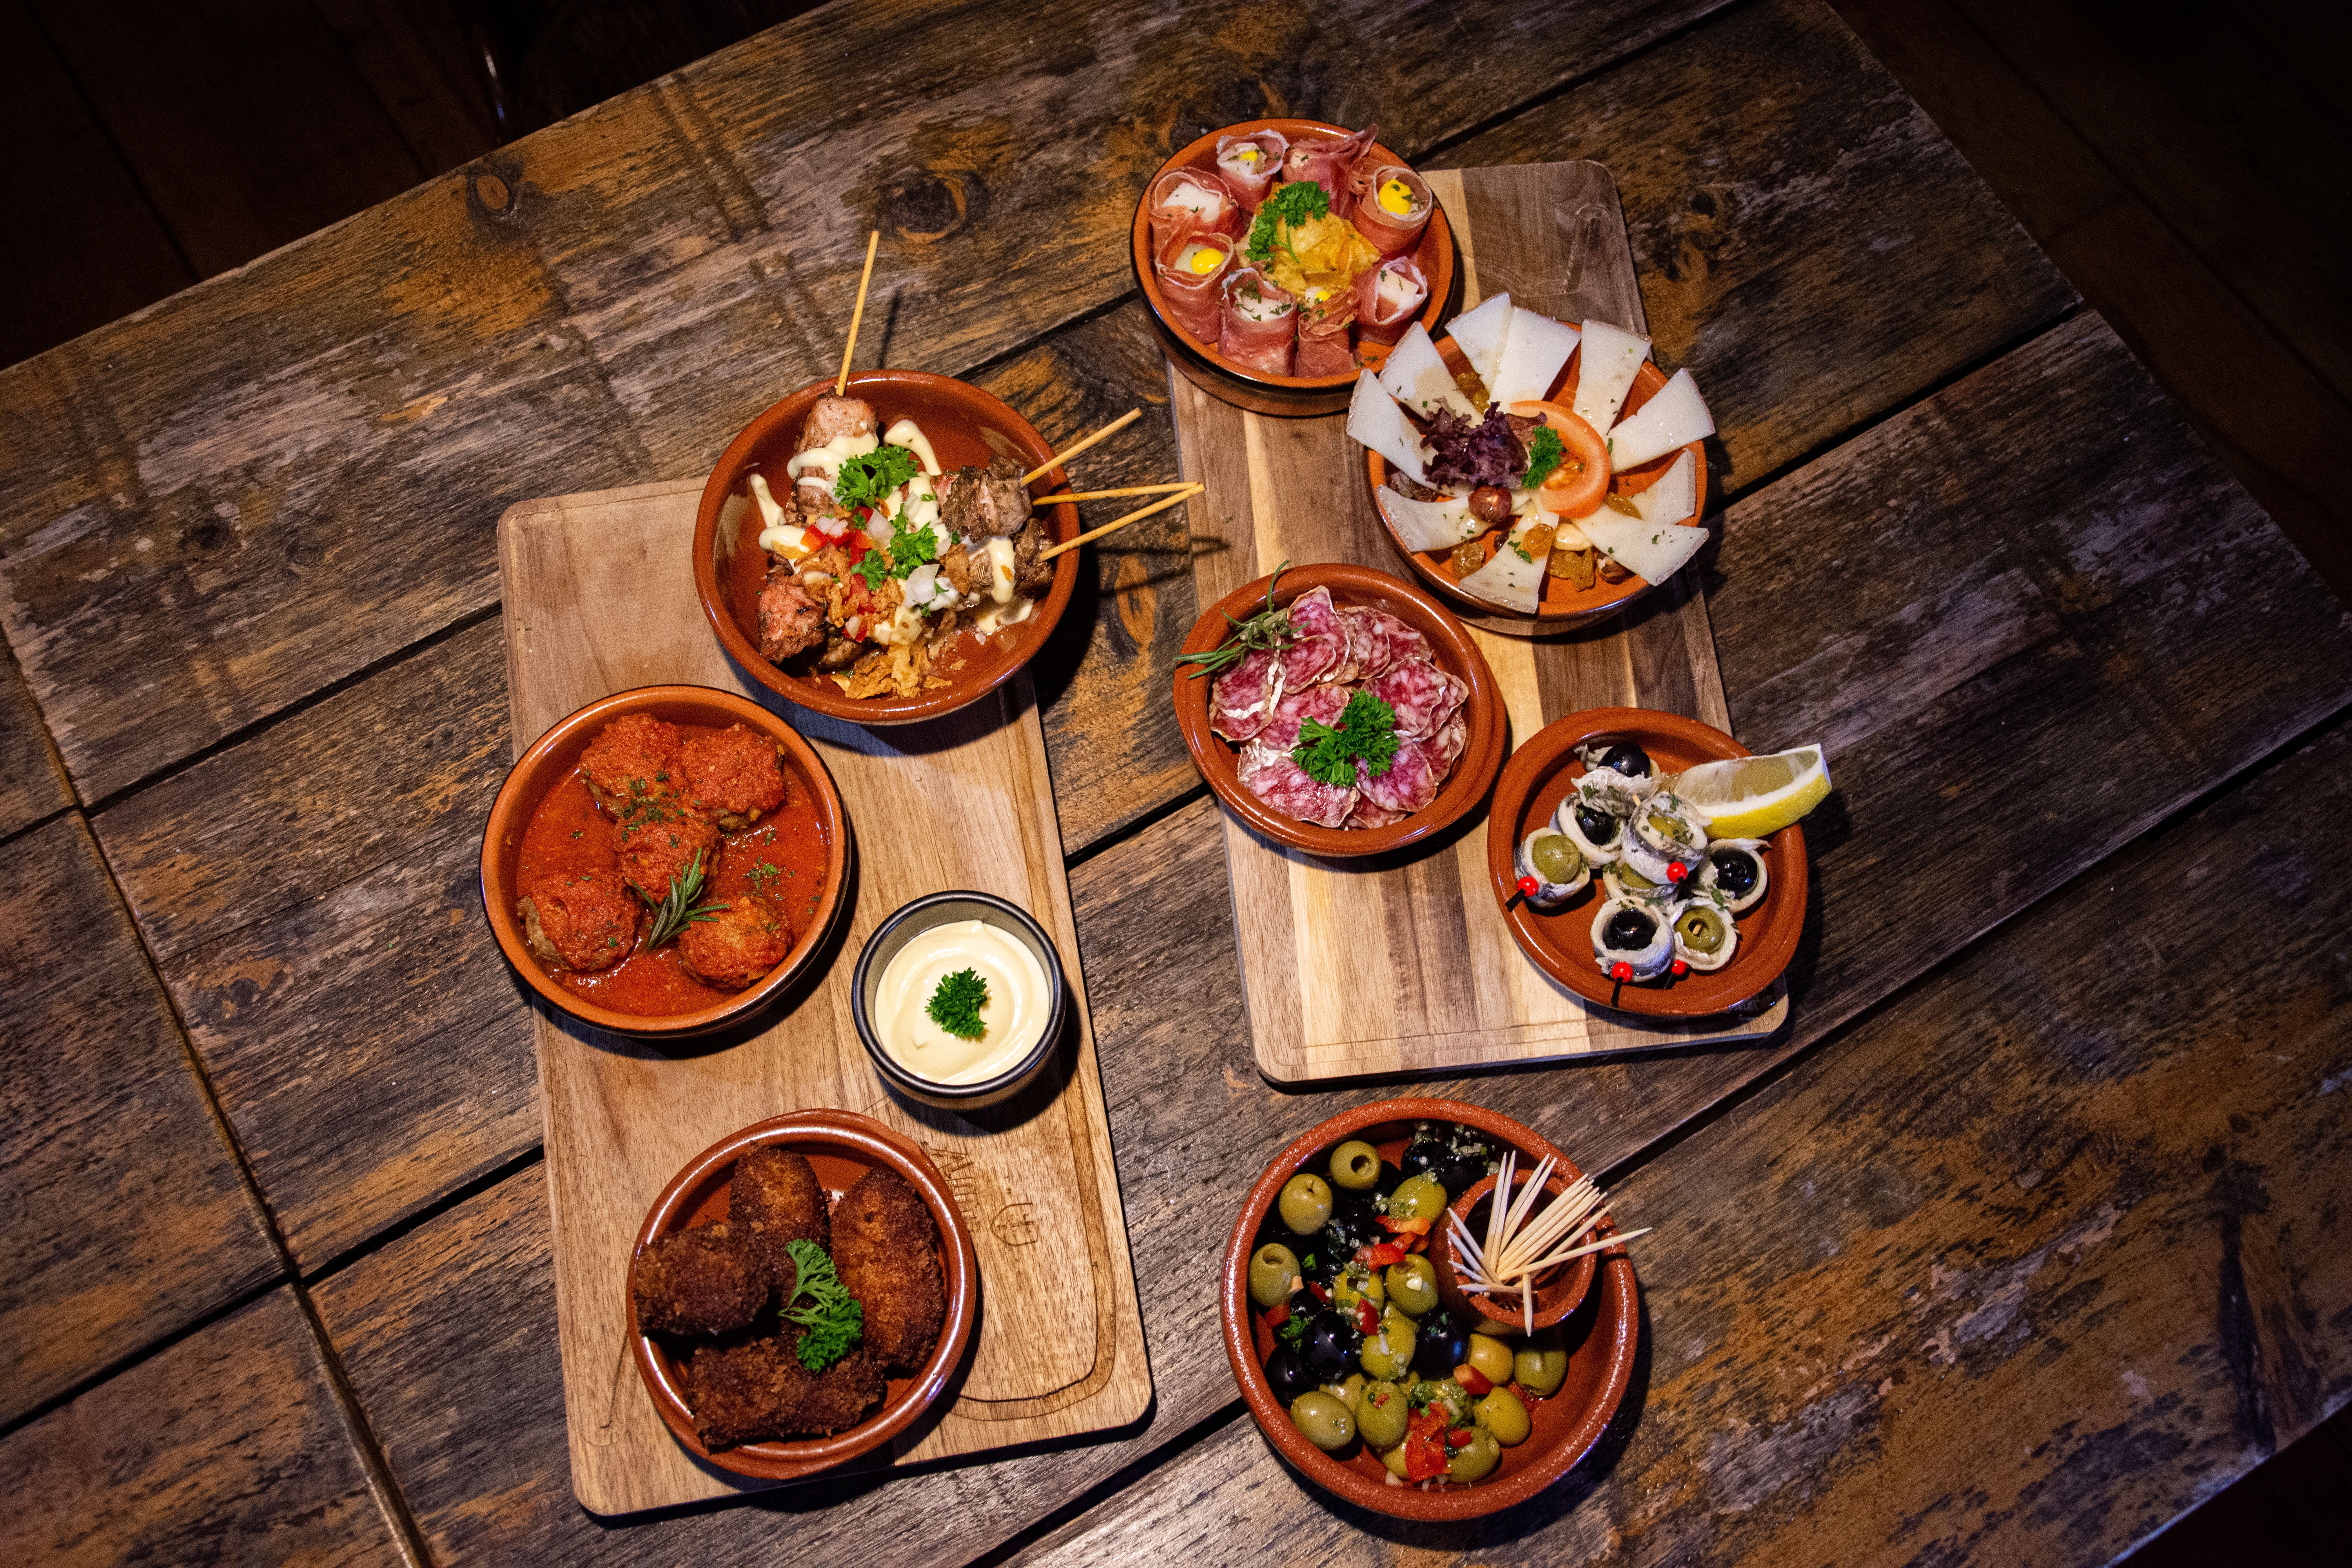
food, tableware, dishware, table, ingredient, wood, cuisine, serveware, dish, porcelain, plate, recipe, bowl, ceramic, platter, hardwood, finger food, serving tray, sweetness, recreation, garnish, circle, flooring, games, cup, comfort food, wood stain, meal, snack, delicacy, collection, tablecloth, still life photography, home accessories, room, visual arts, earthenware, supper, linens, dinnerware set, vegetable, vegetarian food, wood flooring